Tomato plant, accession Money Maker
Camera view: bottom (45 deg); turntable rotation: 60 degrees
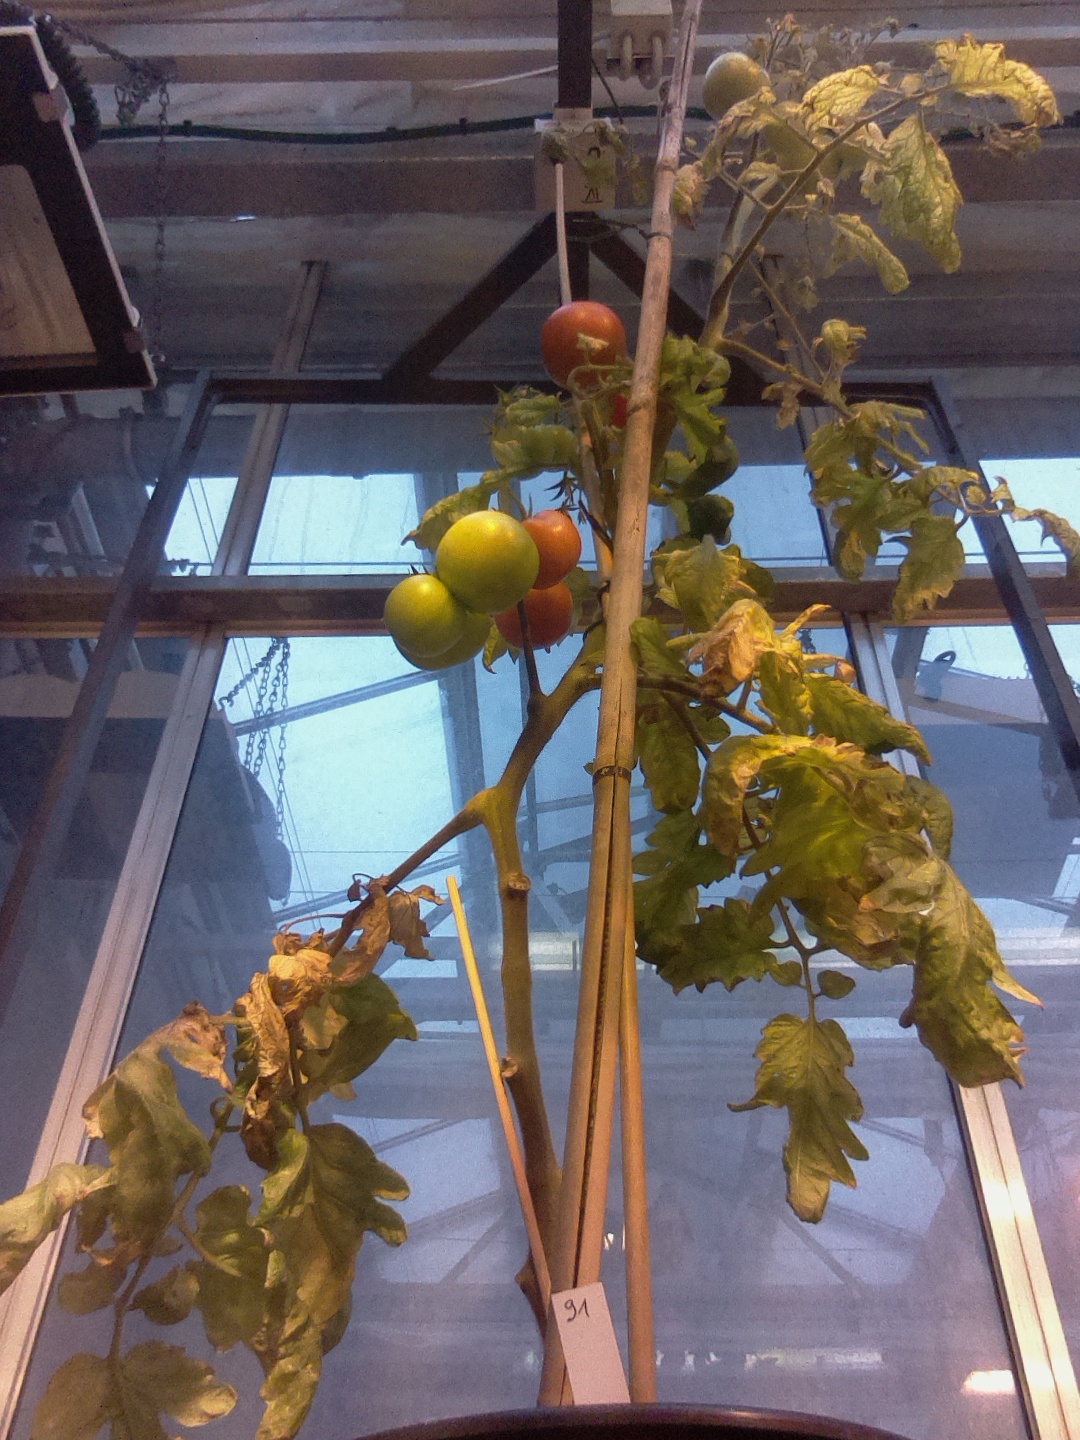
BBCH growth stage 82: 20%-30% of fruits show typical fully ripe color